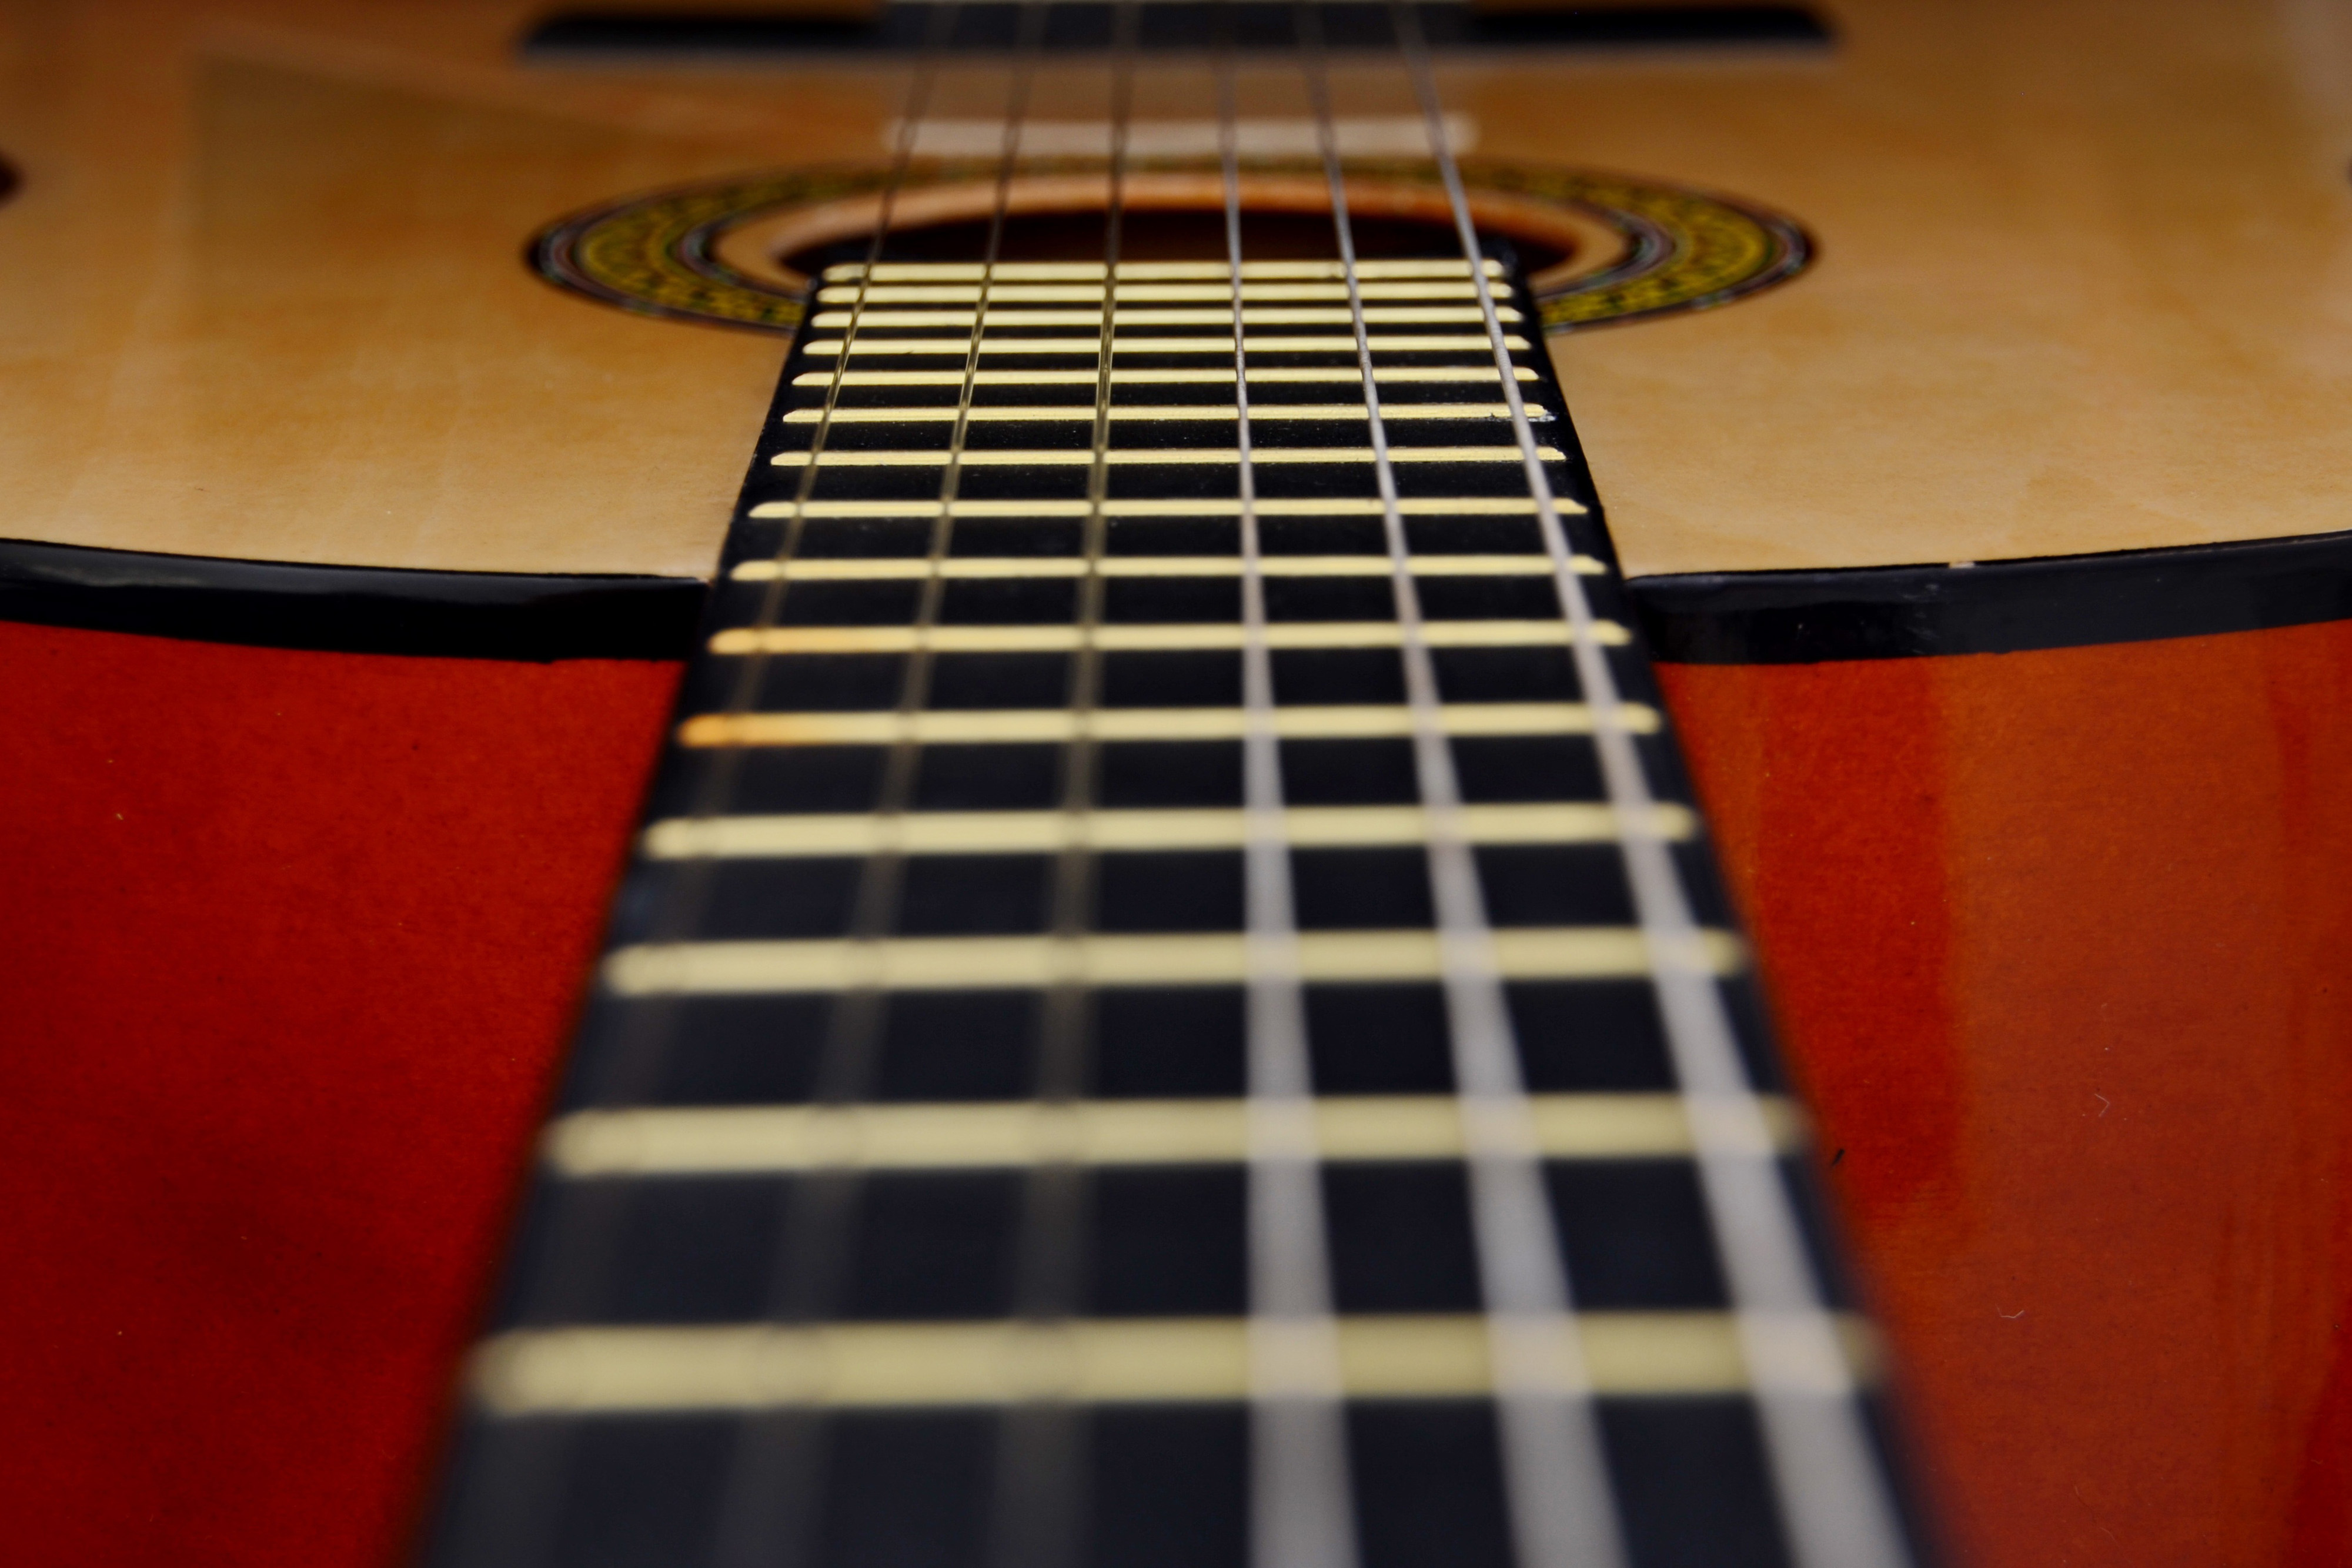
guitar, string instrument, musical instrument, plucked string instruments, string instrument accessory, acoustic guitar, bass guitar, electric guitar, tiple, acoustic electric guitar, guitar accessory, cuatro, ukulele, slide guitar, vihuela